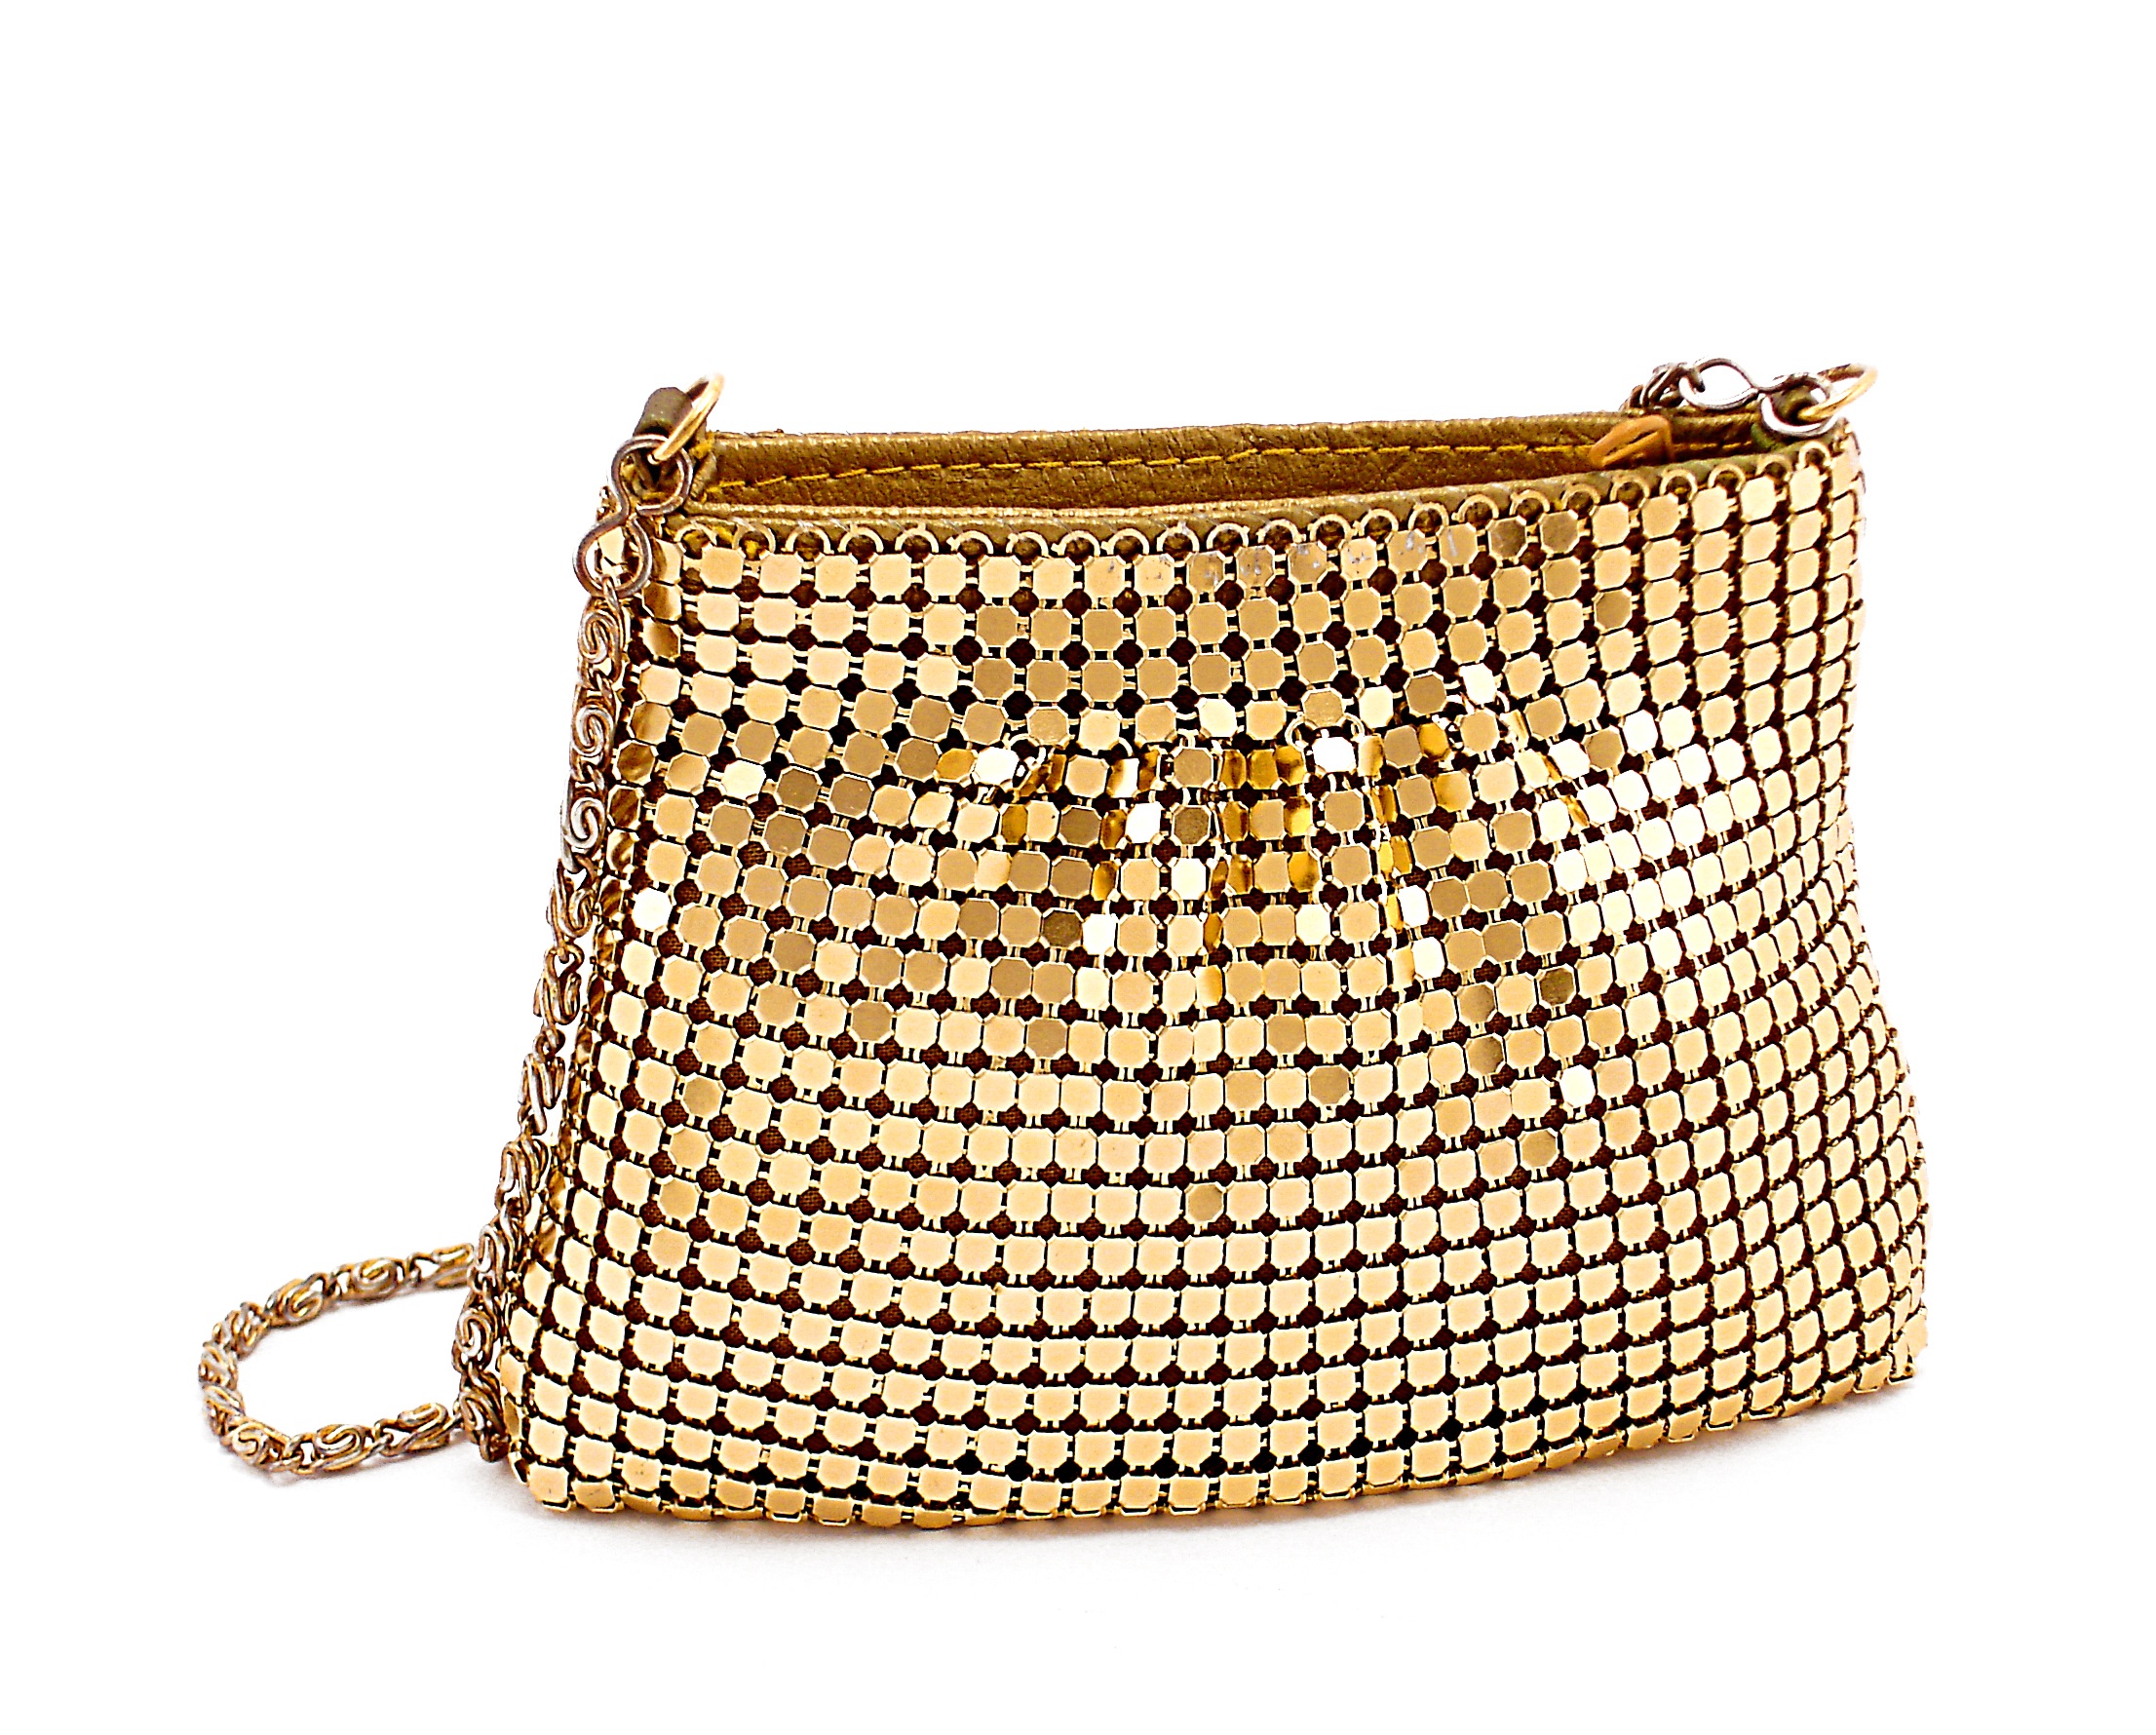
woman, chain, female, bag, handbag, jewellery, gold, purse, accessories, fashion accessory, shoulder bag